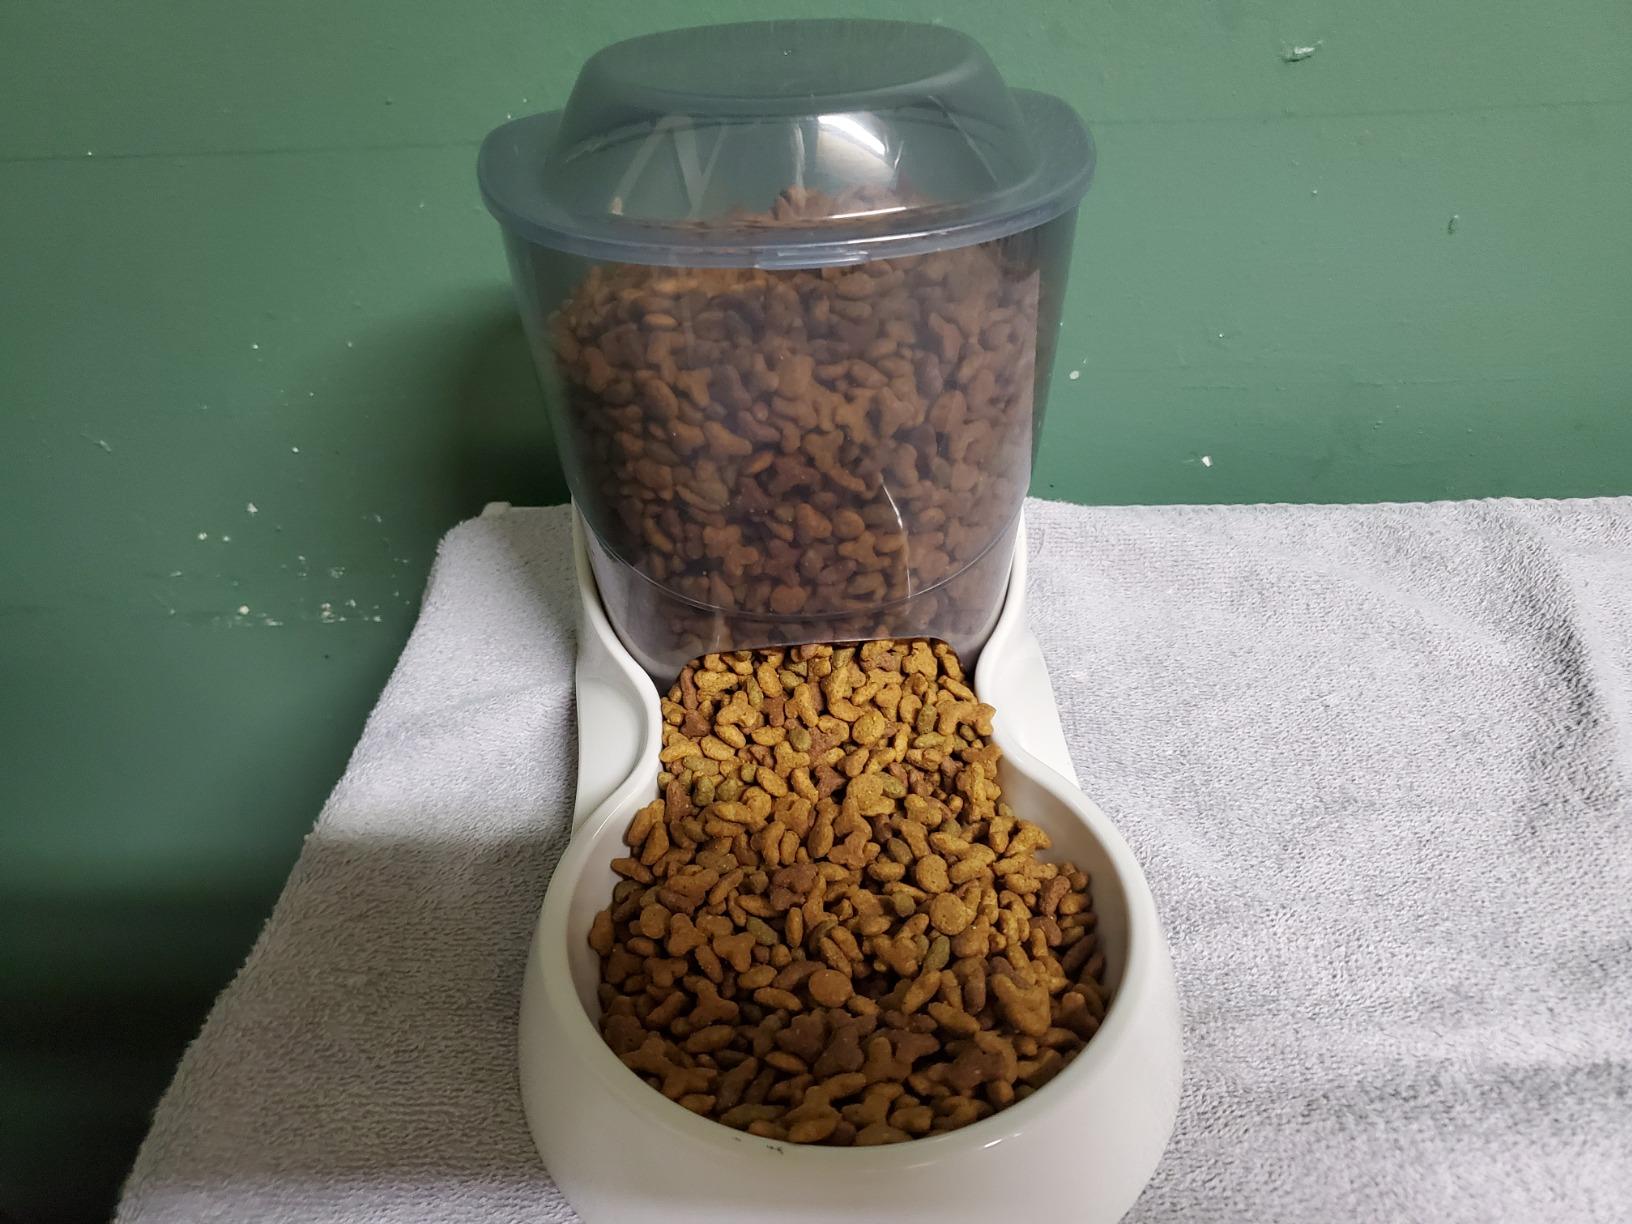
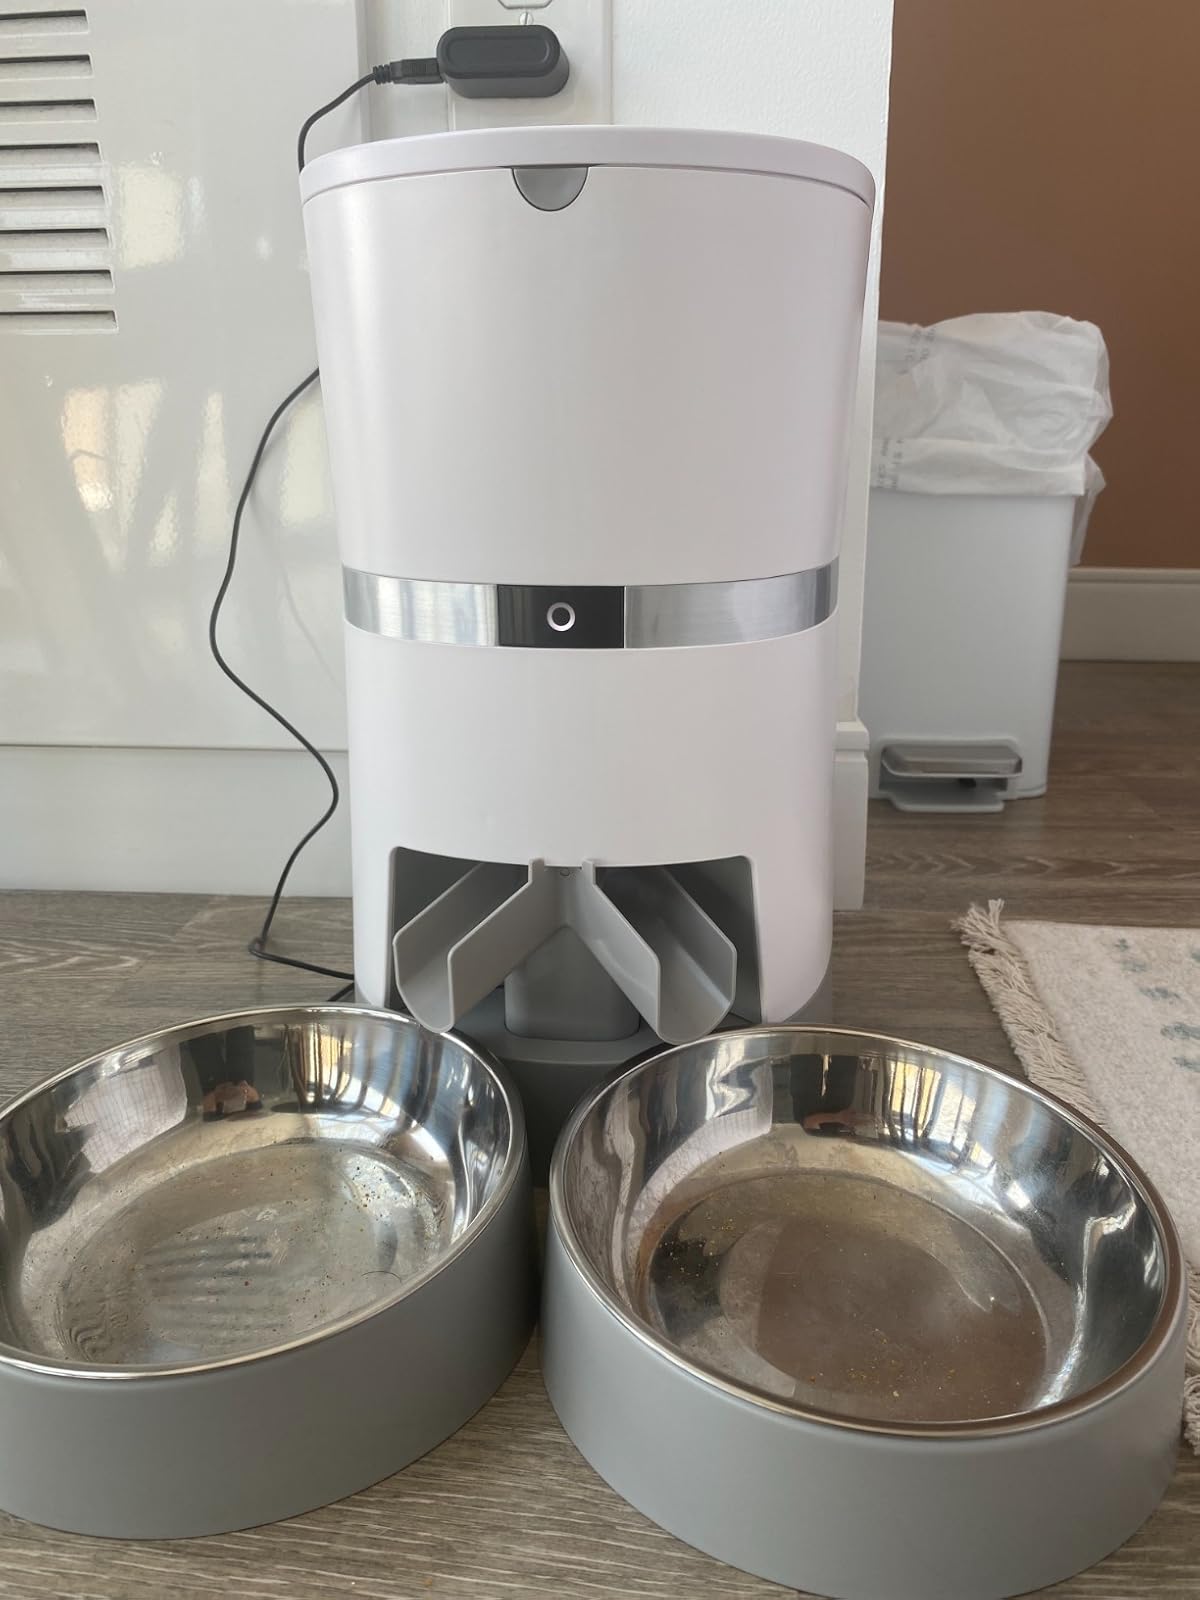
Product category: items_feeder
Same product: no